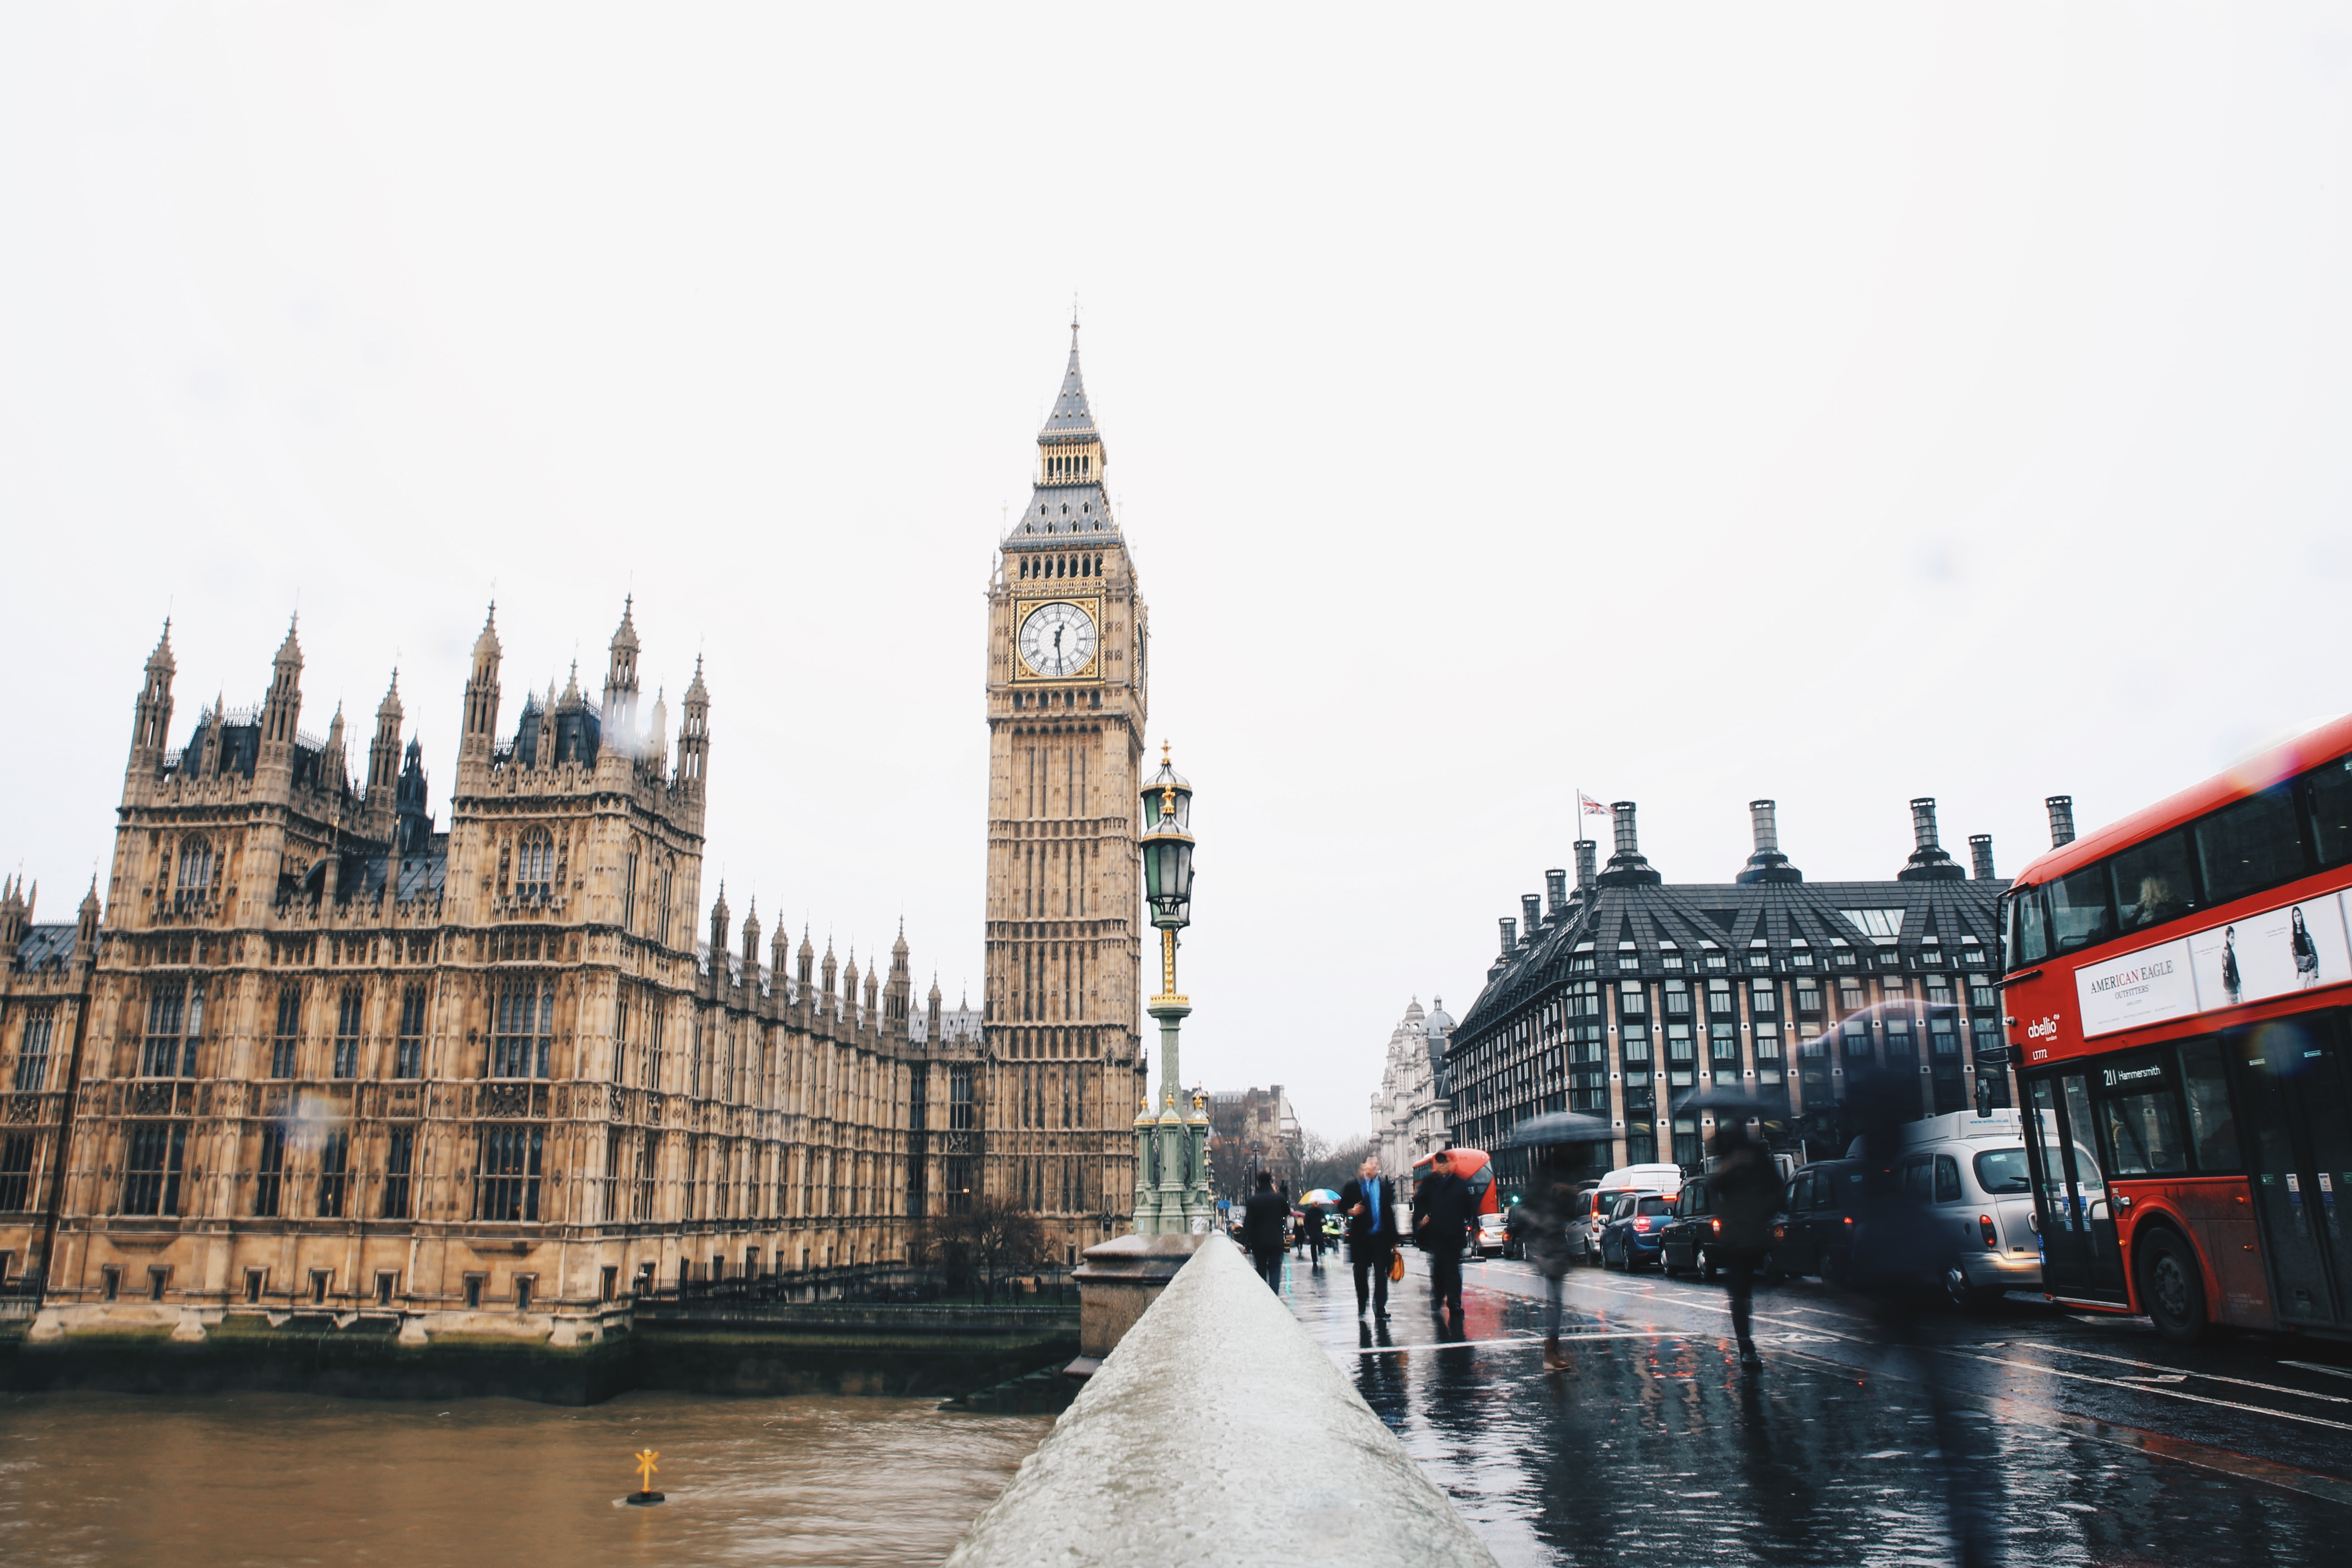
pedestrian, snow, winter, bridge, river, canal, cityscape, travel, landmark, tourism, waterway, big ben, bus, tours